Verbandsbauart

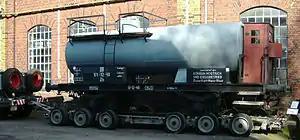
Tank wagon with standard underframe loaded on a Culemeyer

The German term Verbandsbauart describes both a type of goods wagon as well as a type of tram.